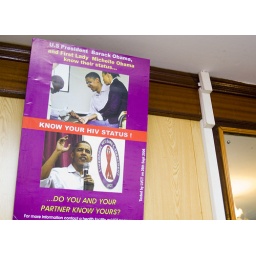
Site visit to LVCT field office in Embu.